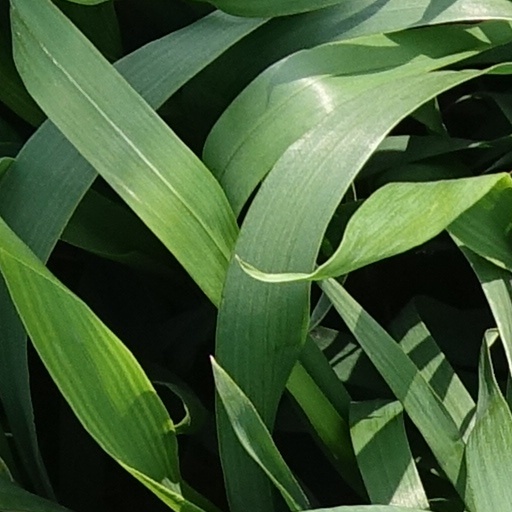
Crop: wheat